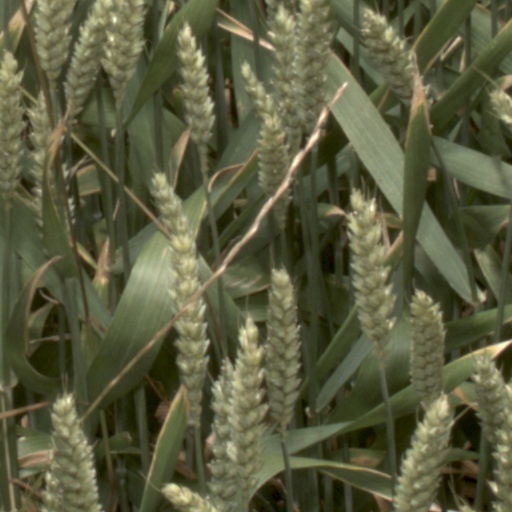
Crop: wheat